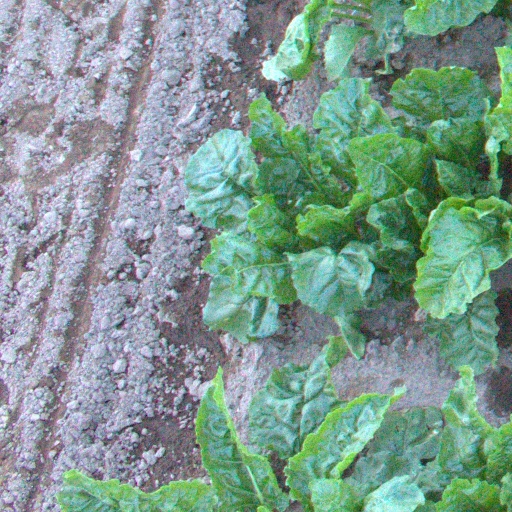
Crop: sugar beet